Irish Land and Labour Association

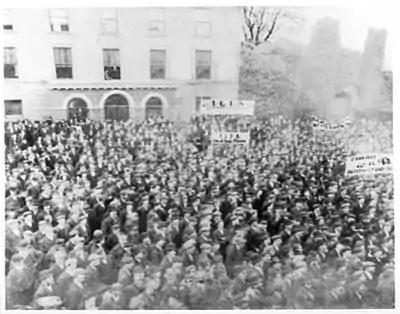
Mass rally of tenant farmers and labourers demonstrating under ILLA banners, Market Square, Macroom, County Cork, around 1894

Following the early formation of the Tenant Right League in 1850, which first demanded the adoption and enforcement of the Three Fs to aid Irish tenant farmers, namely